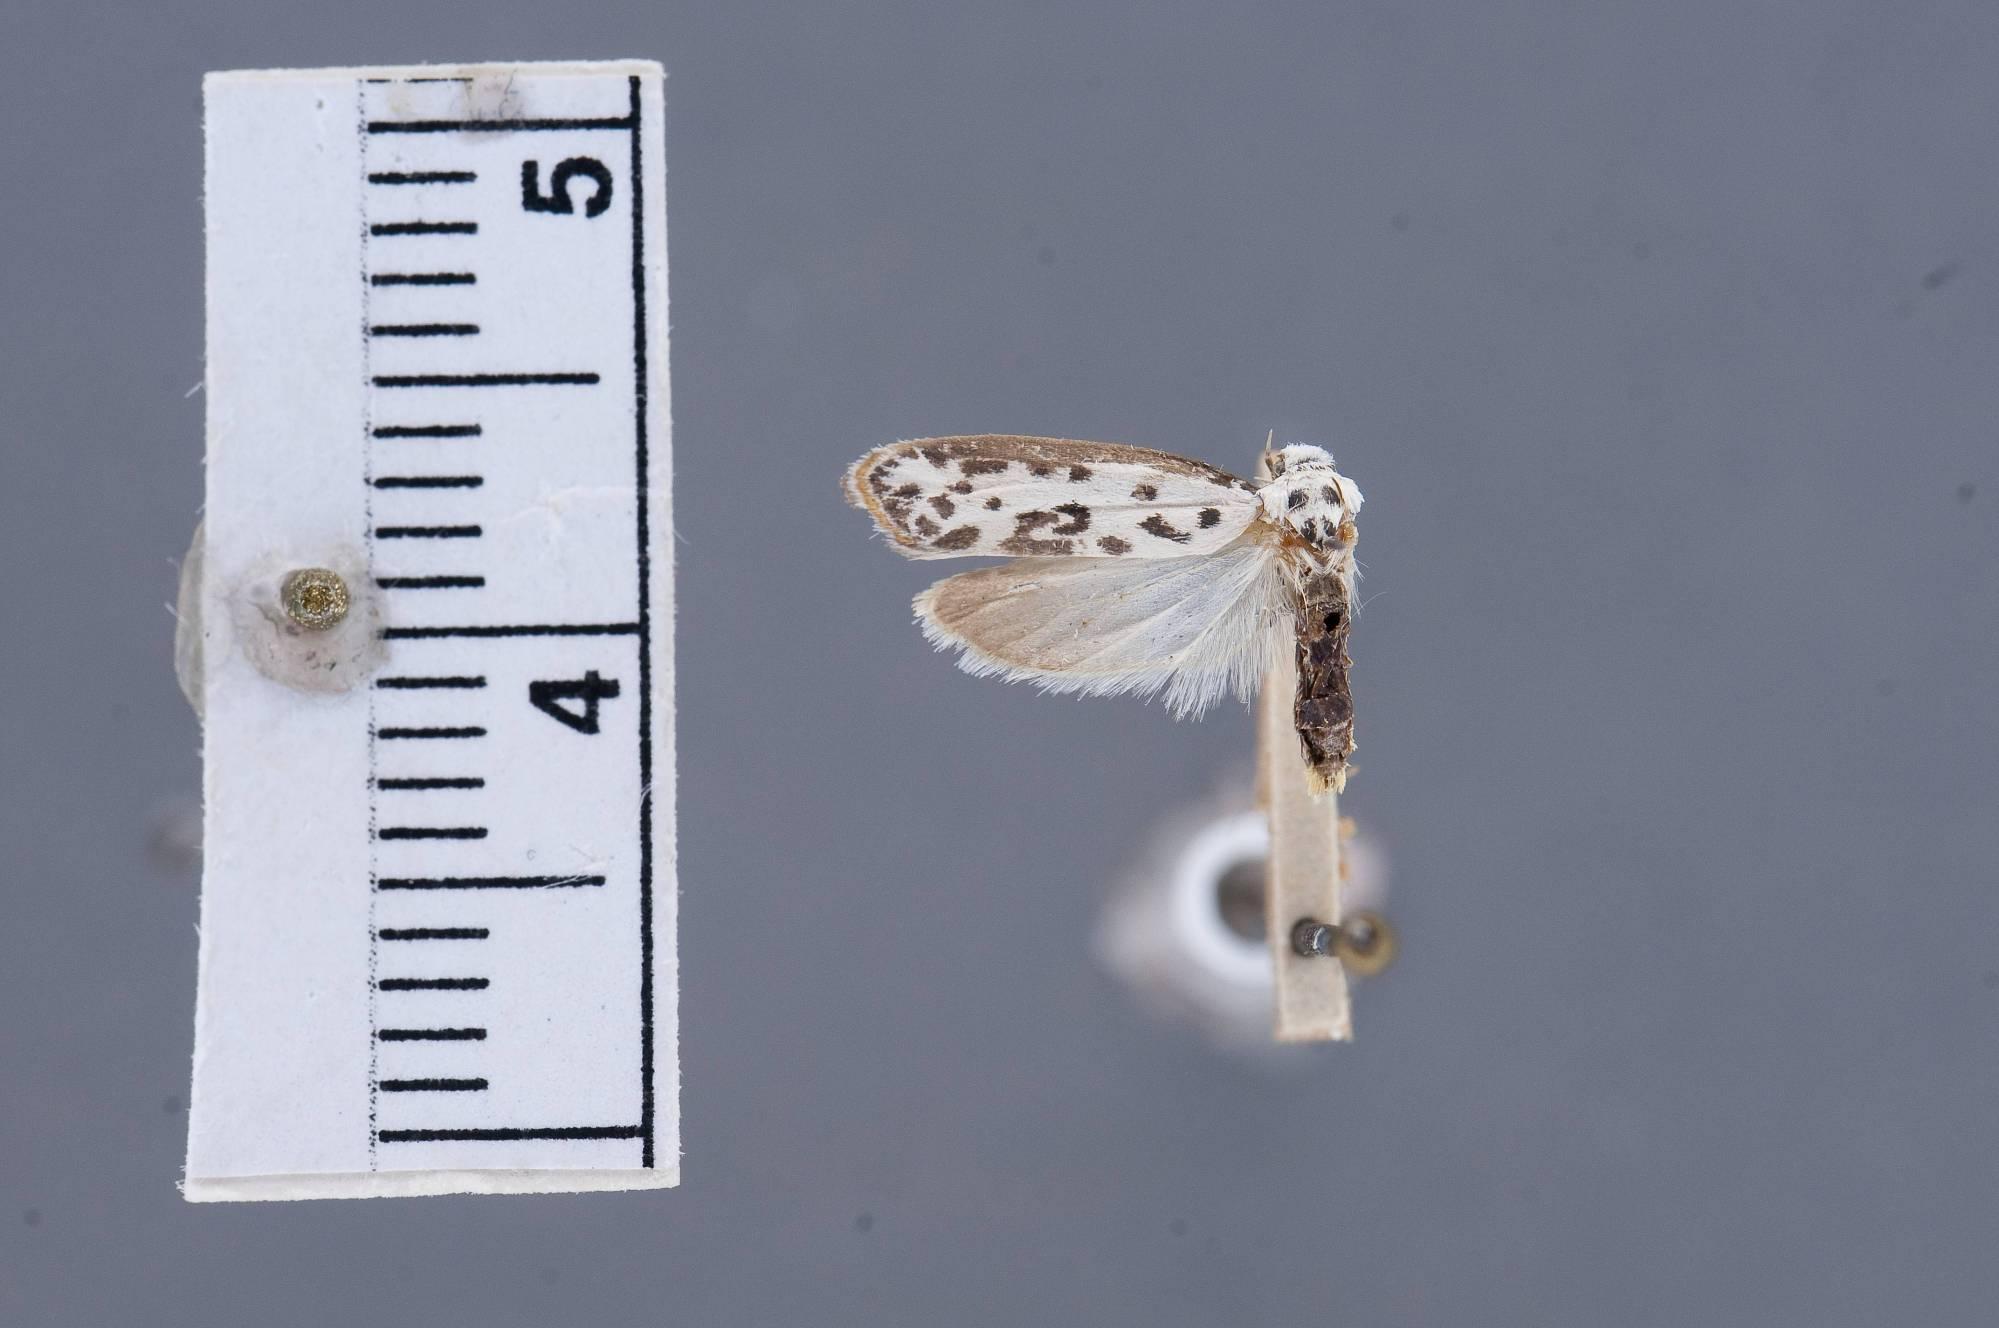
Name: Tamarrha bittenella
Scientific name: Tamarrha bittenella Busck, 1906
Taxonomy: Animalia, Arthropoda, Insecta, Lepidoptera, Glossata, Depressariidae, Ethmiinae
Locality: Brownsville, Cameron, Texas, United States
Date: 29 May 1904